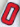
Number: 0